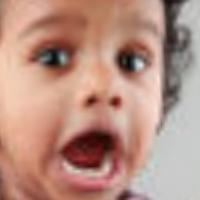
Age group: age 01-10